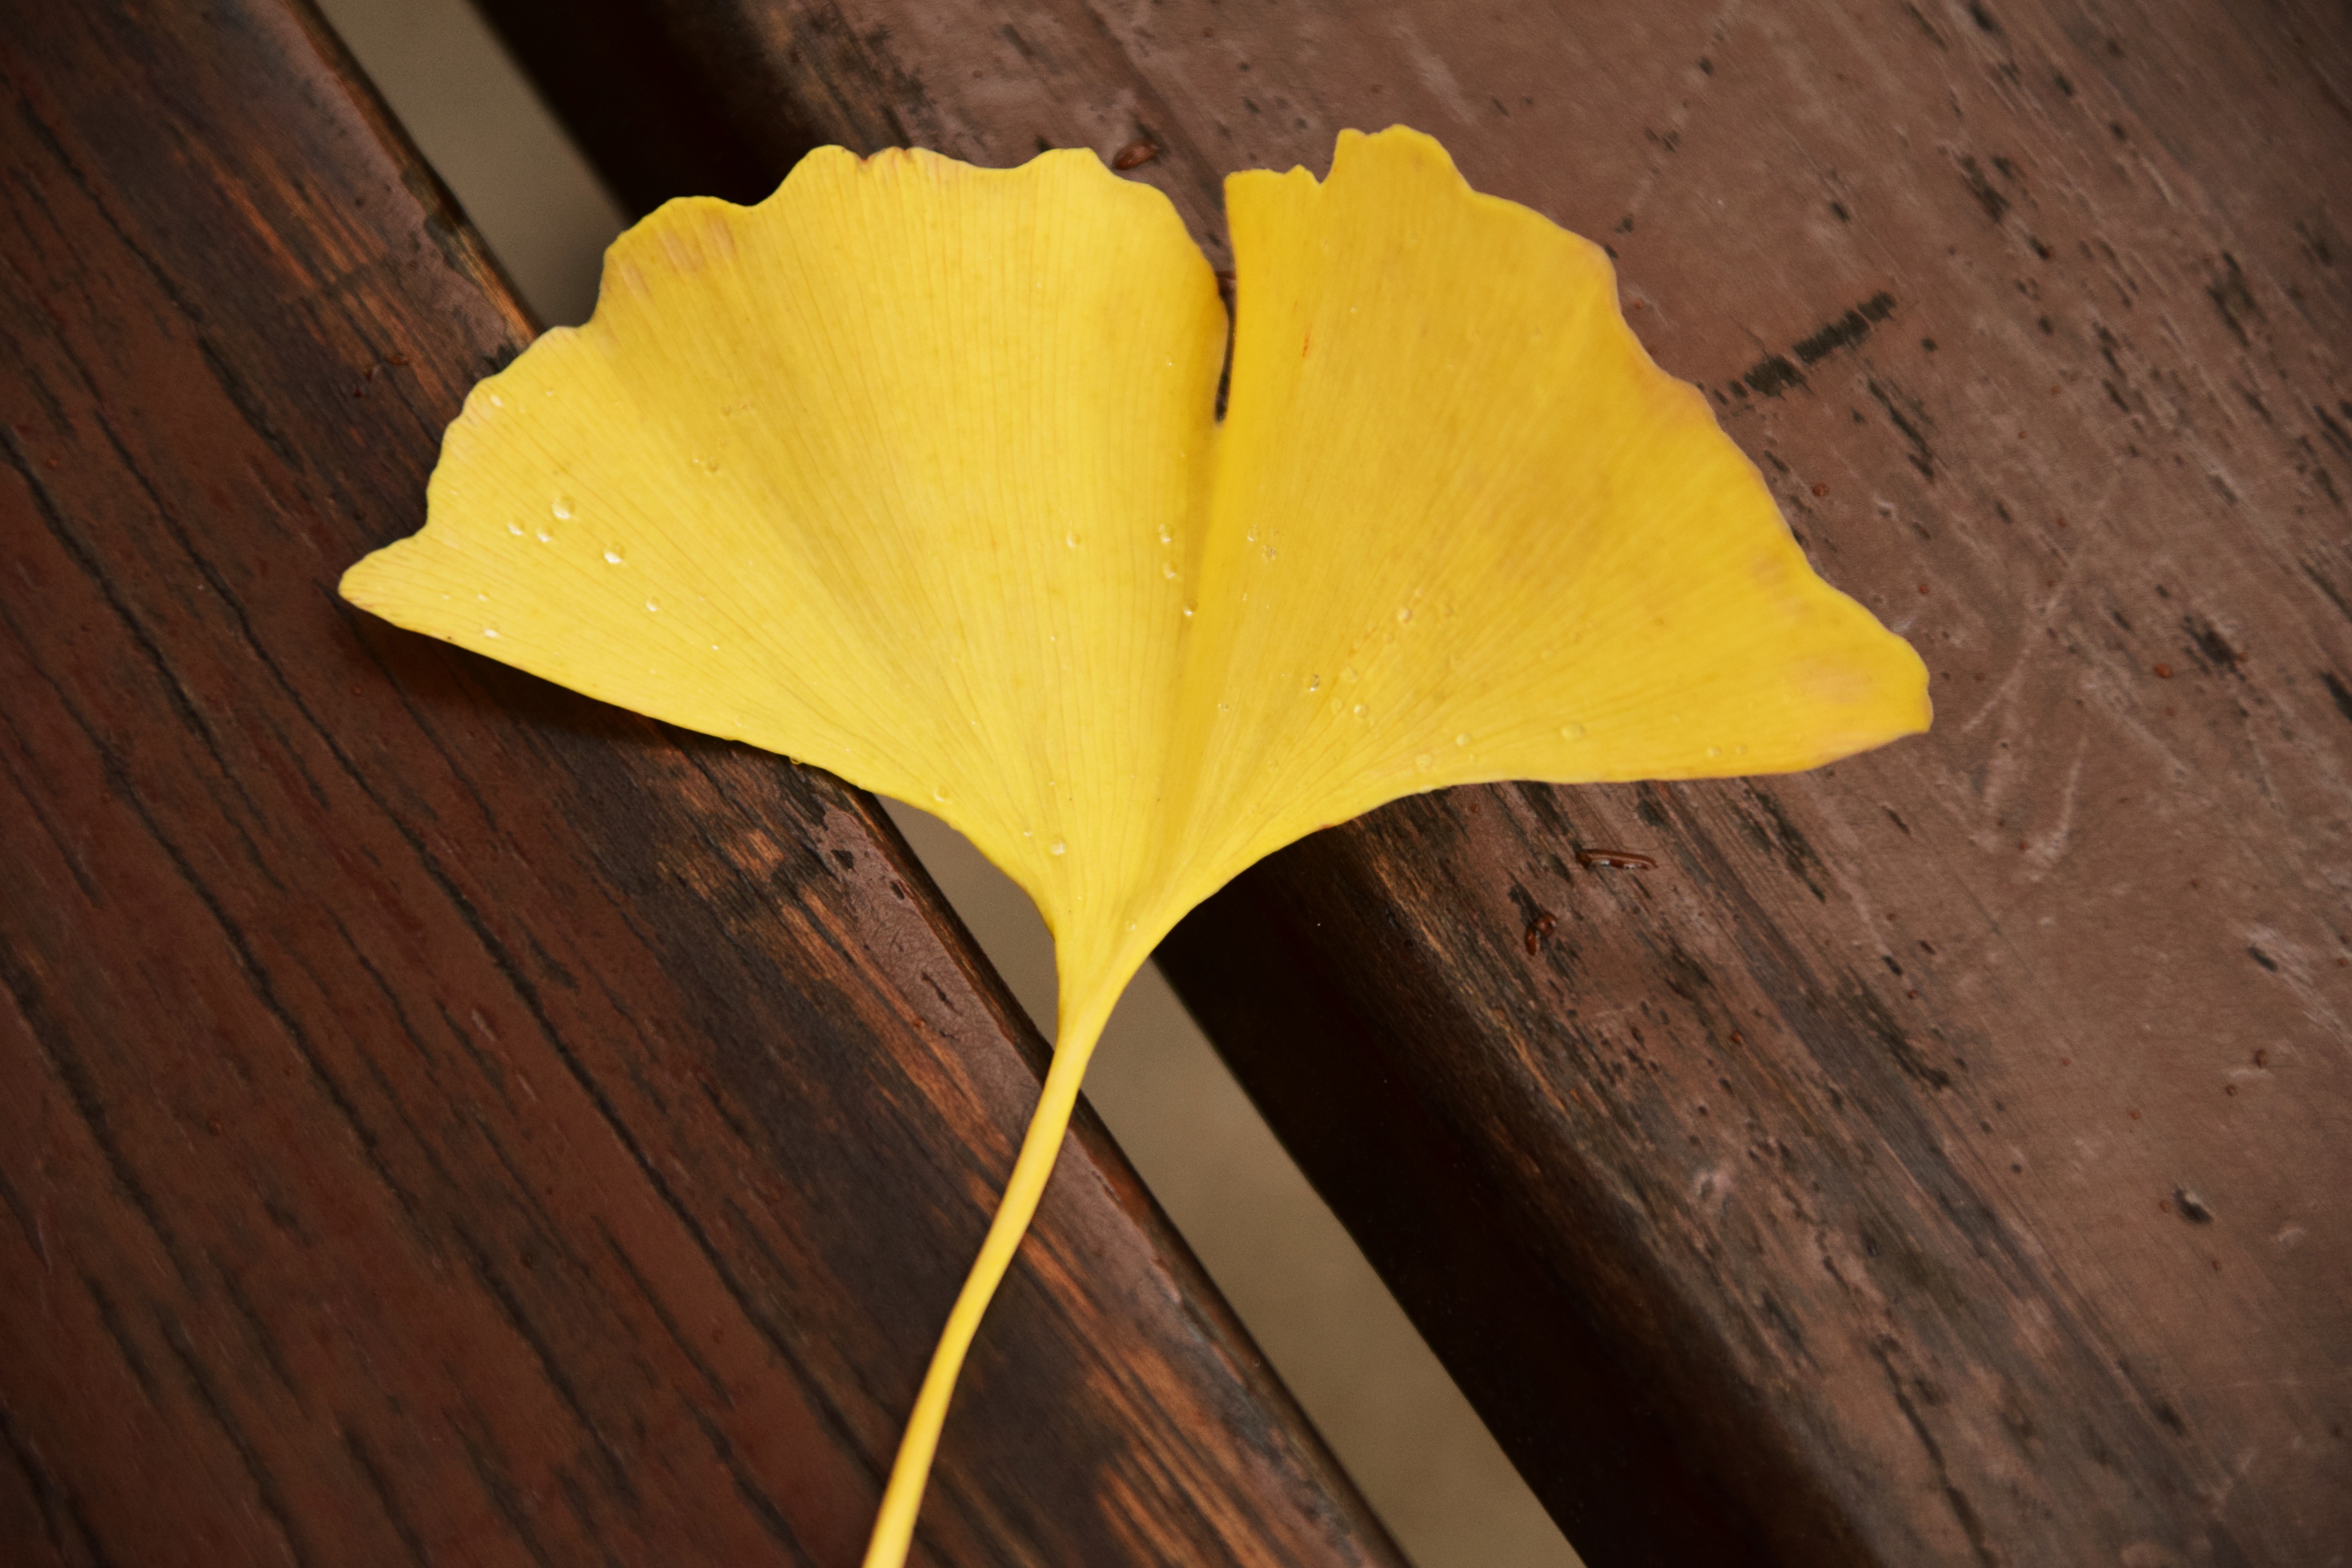
tree, plant, wood, leaf, flower, petal, green, color, autumn, yellow, flora, maple leaf, close up, art, withered, ginkgo, november, ginkgo leaf, welkes sheet, yellow sheet, dried leaves, fan leaf tree, ginkgo on wood, macro photography, plant stem